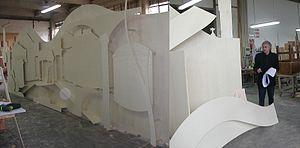
Montecatini Terme est une commune italienne de 19 473 habitants située dans la province de Pistoia et la région Toscane en Italie. La station thermale est inscrite depuis le 1ᵉʳ juillet 2014 sur la liste indicative du patrimoine mondial dans la série « Grandes villes d'eaux d'Europe ».